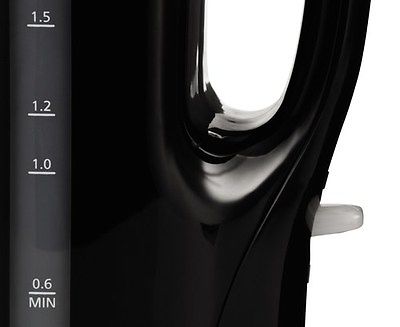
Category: kettle